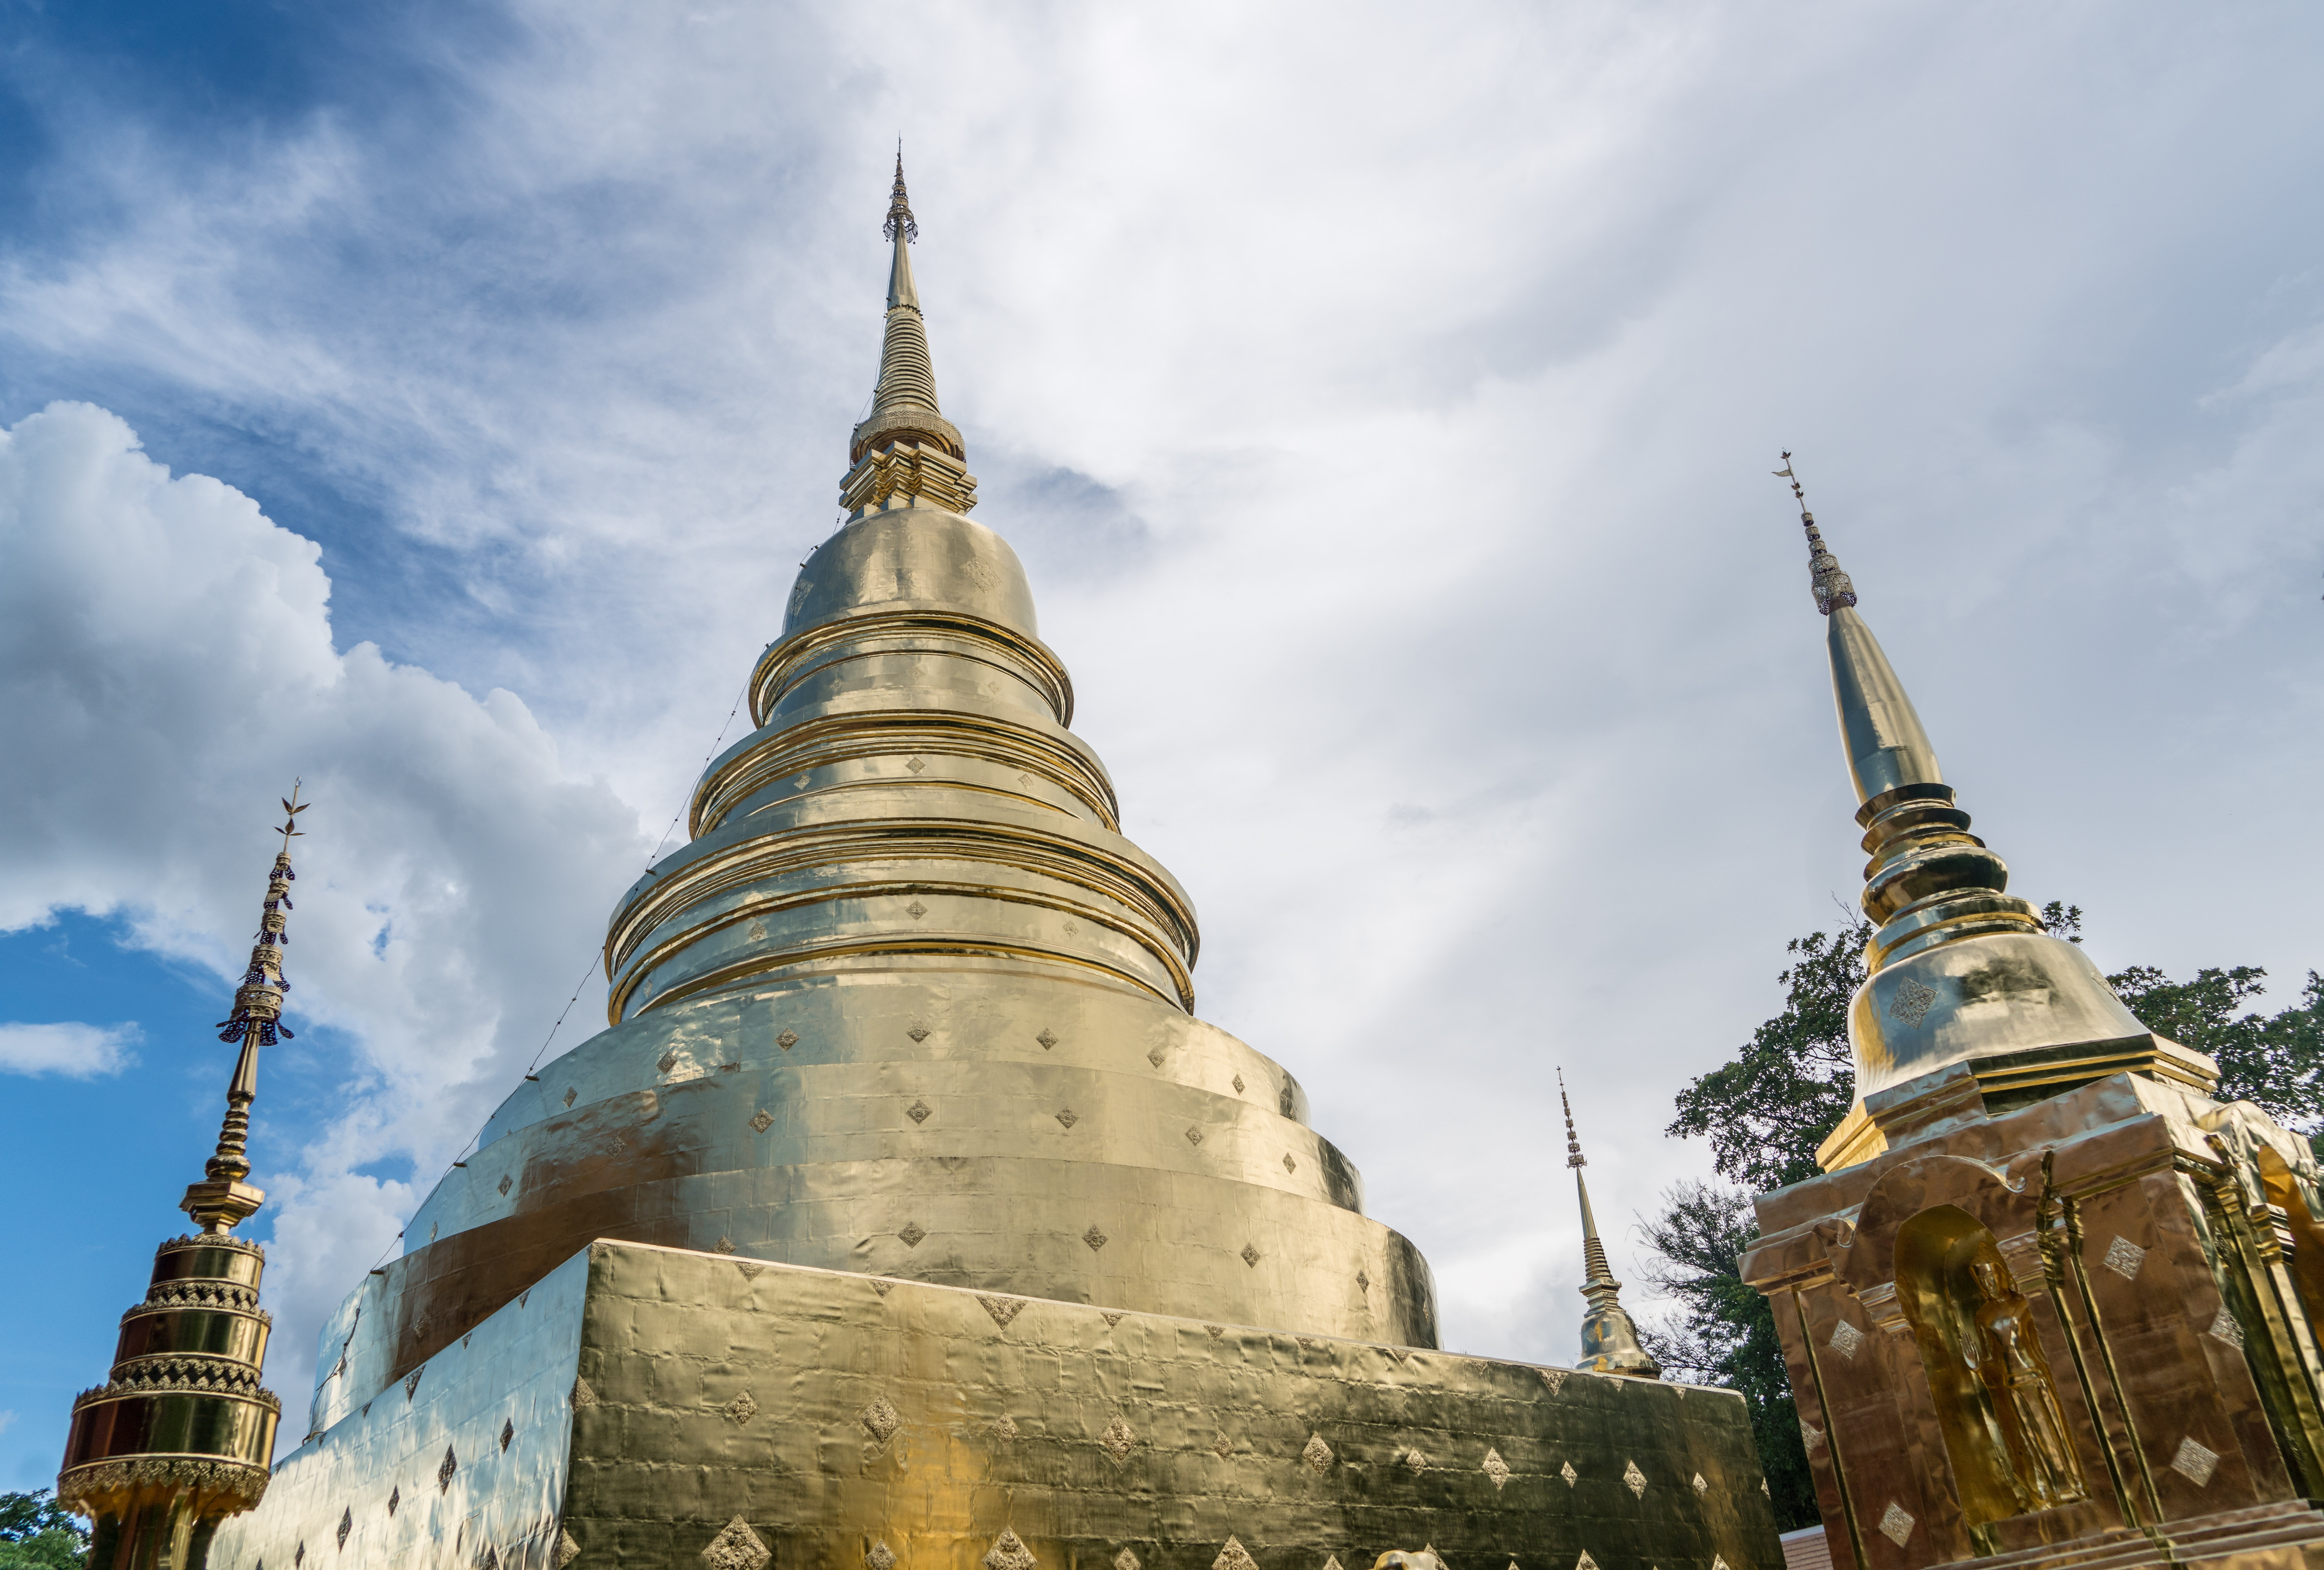
architecture, building, travel, tower, religion, asia, ancient, landmark, historic, tourism, place of worship, thailand, sculpture, religious, temple, spire, culture, history, golden temple, pagoda, wat, spirituality, chiang mai, hindu temple, historic site, wat phra